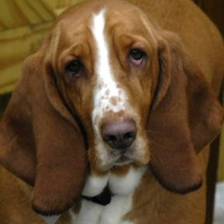
Species: dog
Breed: basset hound